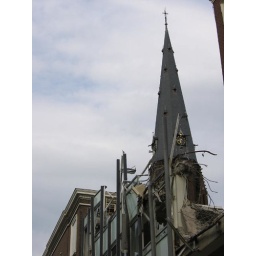
It was an office building in Den Haag.. I'm a sucker for broken down old buildings...